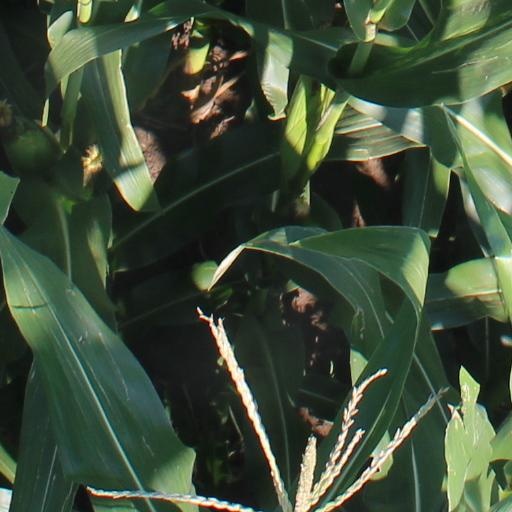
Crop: maize; corn